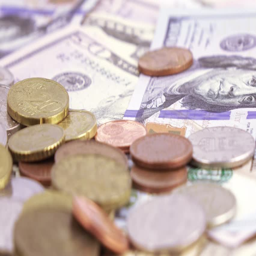
on the rotating surface are bills of dollars of different denominations and metal coins